Sky position (RA, Dec in degrees): 139.888, 14.614
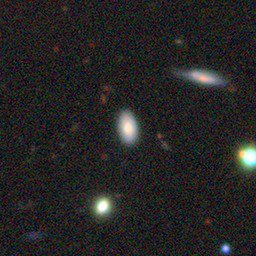
Galaxy morphology: In-between Round Smooth Galaxies